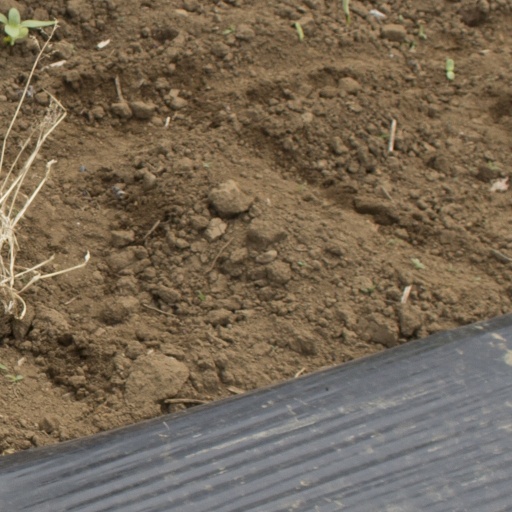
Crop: Jerusalem artichoke